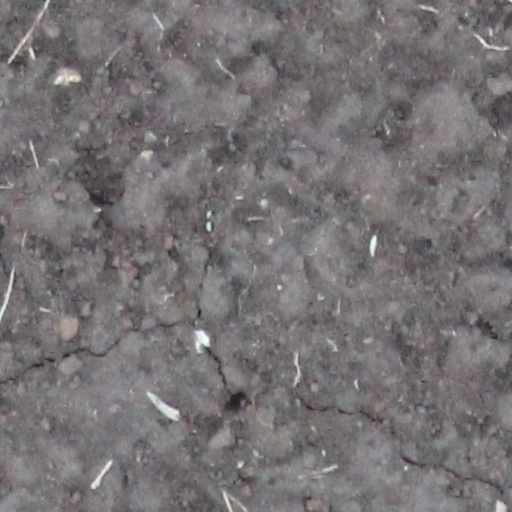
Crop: wheat